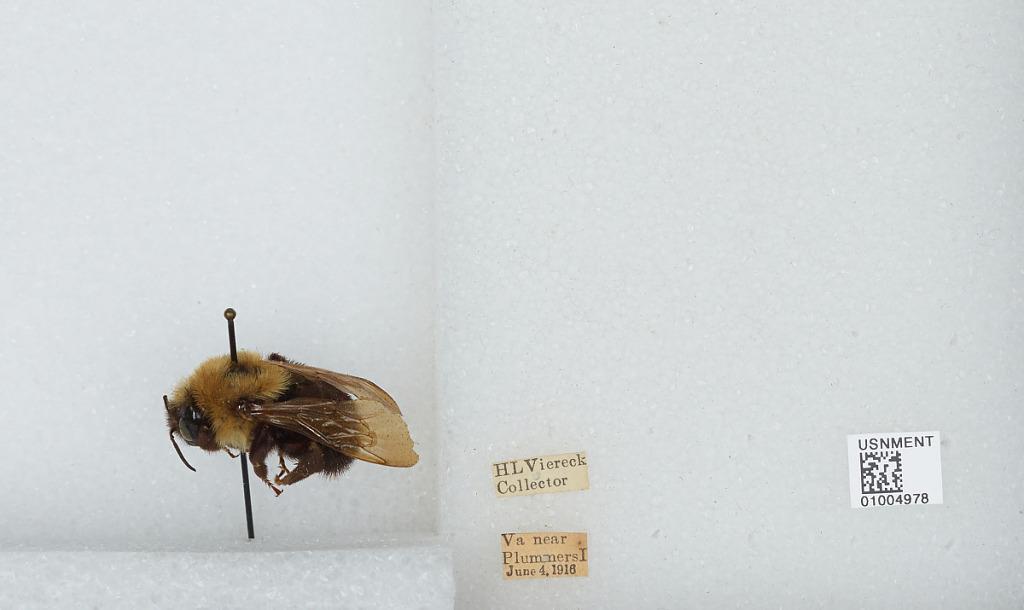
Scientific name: Bombus (Psithyrus) citrinus (Smith)
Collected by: H. Viereck
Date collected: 1916-6-4
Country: United States
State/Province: Maryland
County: Montgomery
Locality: near Plummers Island
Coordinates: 38.9694, -77.1764